Jin Ki-joo

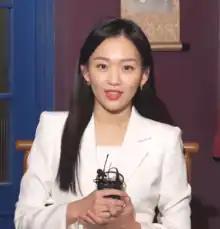
Jin in May 2022

Jin Ki-joo (born January 26, 1989) is a South Korean actress. She made a breakthrough in 2018, landing her first lead role in a television series with "Come and Hug Me" after she acted in that year's acclaimed series "Misty" and film "Little Forest".